Pierre Letuaire

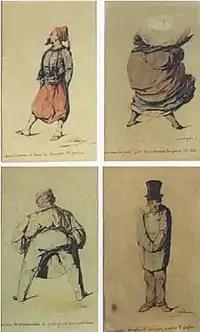
"Personnages"

He died of cholera, aged eighty-seven. The street where he was born was named after him. Many of his works may be seen at the .